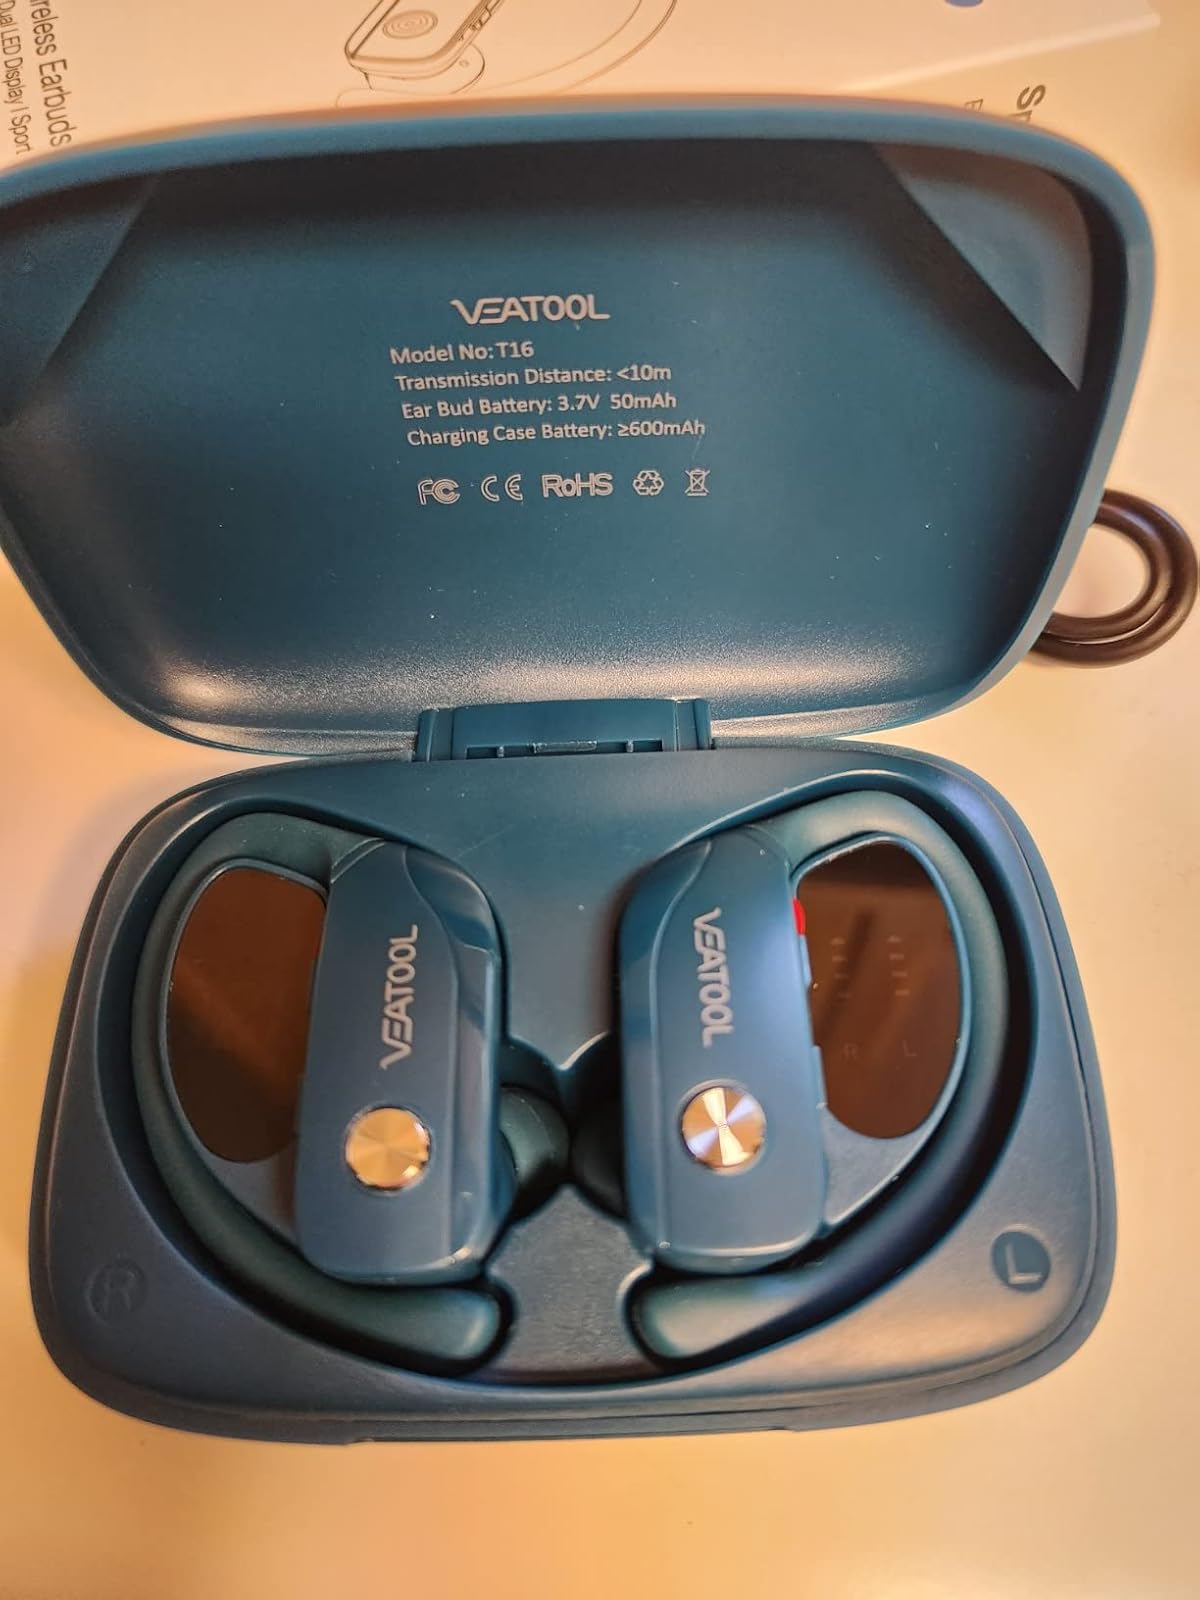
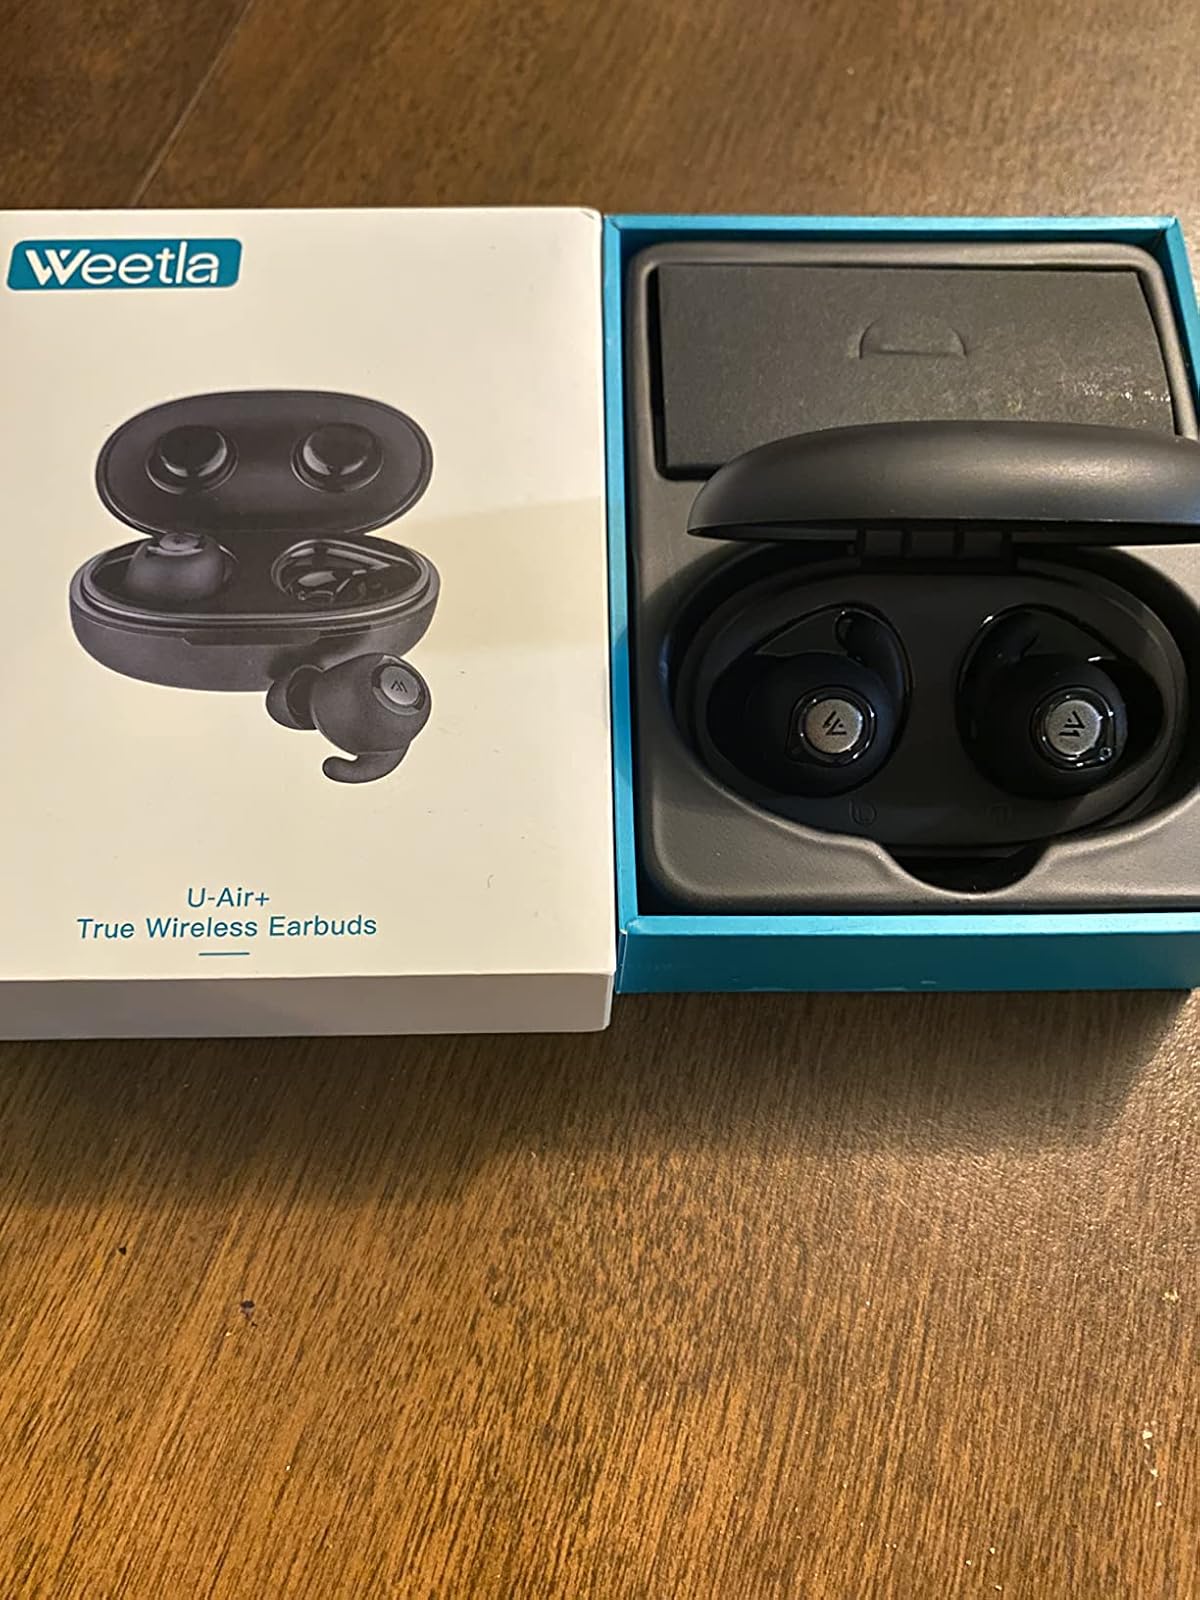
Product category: earbuds
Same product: no